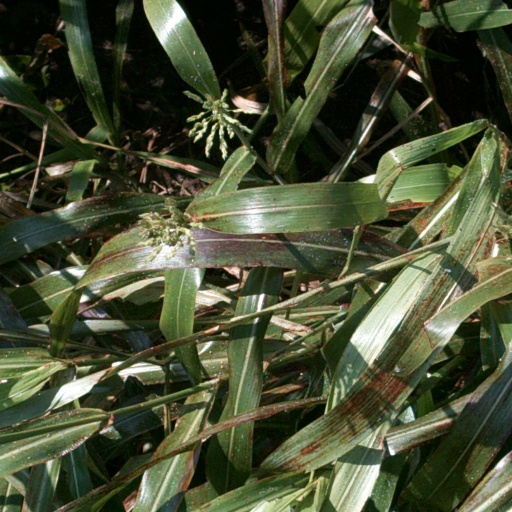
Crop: sorghum